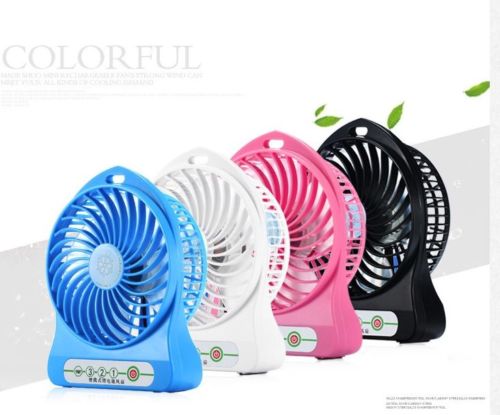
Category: fan